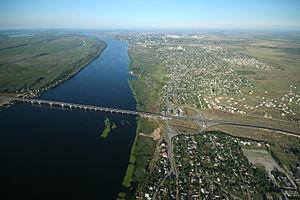
Le Dniepr est un fleuve de l'Europe de l'Est se jetant dans la mer Noire. Il se classe, avec ses 2 290 km, à la troisième place des fleuves d'Europe pour sa longueur. Son débit, 1 670 m³/s à son embouchure, en fait un fleuve d'importance comparable au Rhône. C'est le fleuve Boristhène du monde antique.
Cette liste de ponts d'Ukraine présente les ponts remarquables d'Ukraine, tant par leurs caractéristiques dimensionnelles, que par leur intérêt architectural ou historique.